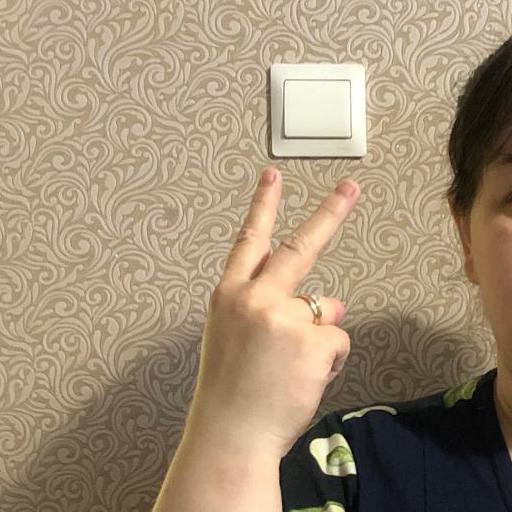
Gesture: peace_inverted